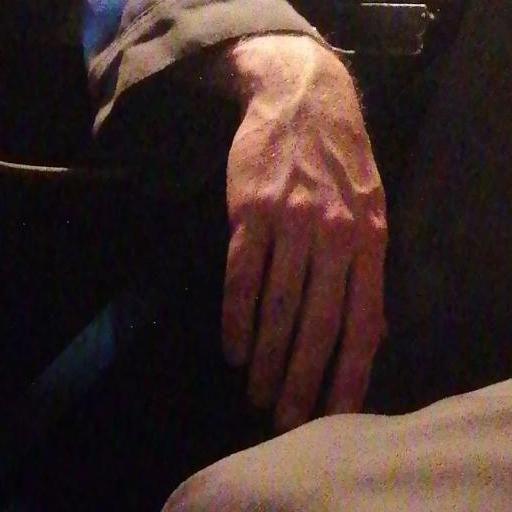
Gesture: no_gesture